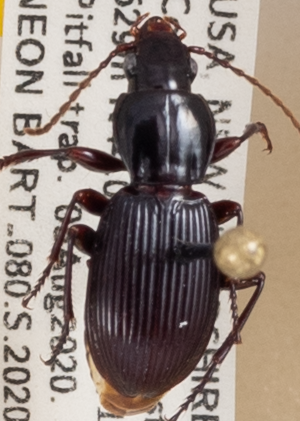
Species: Pterostichus tristis
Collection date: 2020-08-05
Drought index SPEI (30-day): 0.016
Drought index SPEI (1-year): -0.048
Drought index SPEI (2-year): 0.594